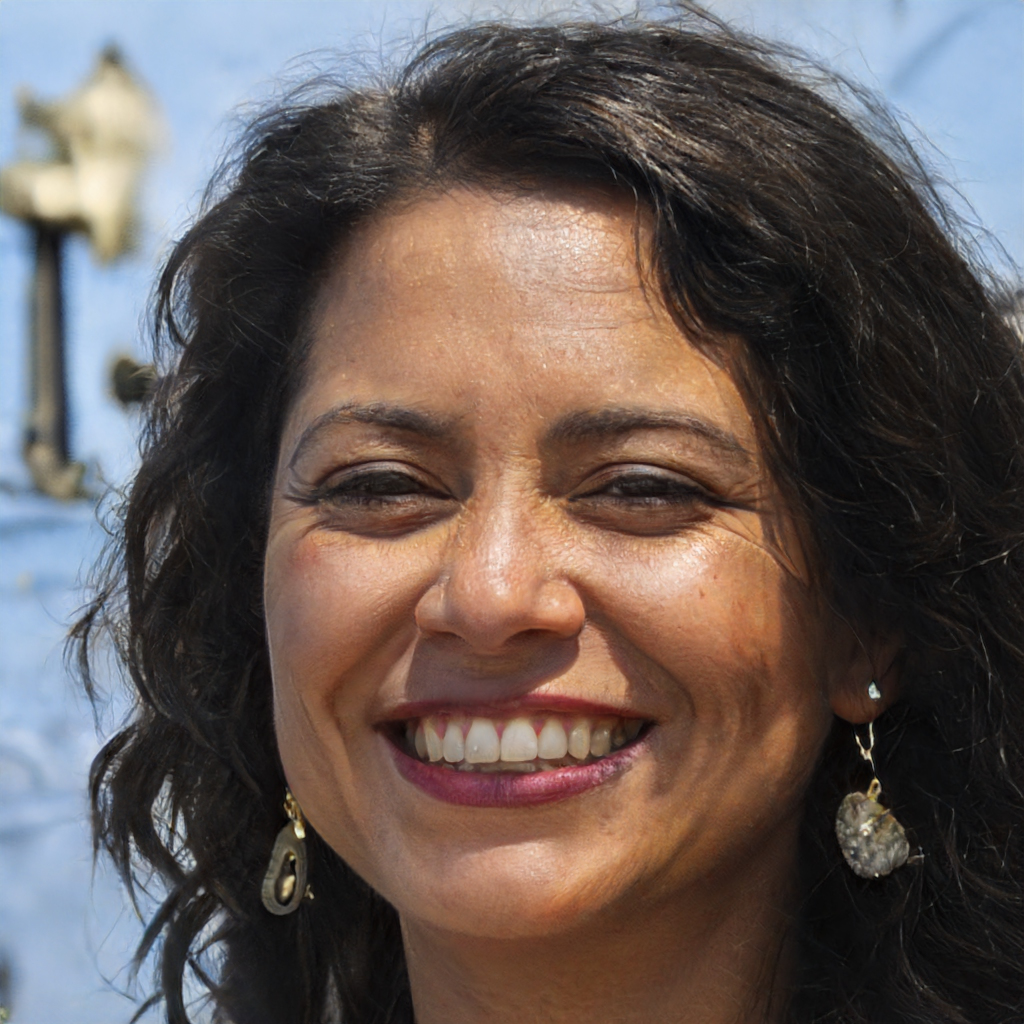
Gender: Female